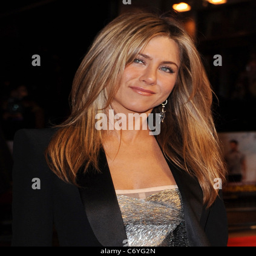
film premiere held at the arrivals .